Eir Aoi

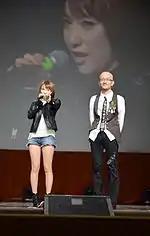
Aoi in Saint Petersburg, Russia, in 2014

Aoi's ninth single, "Genesis", released on February 18, 2015, is used as the ending theme to the 2015 anime series "Aldnoah Zero:2nd Season". In March 2015, she appeared at the anime convention Kawaii Kon in Honolulu, Hawaiʻi. Her tenth single "Lapis Lazuli", released on April 22, 2015, was used as the ending theme to the 2015 anime series "The Heroic Legend of Arslan". She released the digital single on March 25, 2015; the title track is used as the opening theme of the 2015 video game "". Her third album "D'Azur" was released on June 24, 2015; the album peaked at No. 4 on the Oricon weekly charts and charted for fifteen weeks. Due to a sudden illness, she cancelled a scheduled appearance at Animelo Summer Live in August 2015, although she pushed through with appearances in the Philippines, Hong Kong, Taiwan, and Singapore later that year. Her eleventh single, "Shoegazer", was released on October 28, 2015.